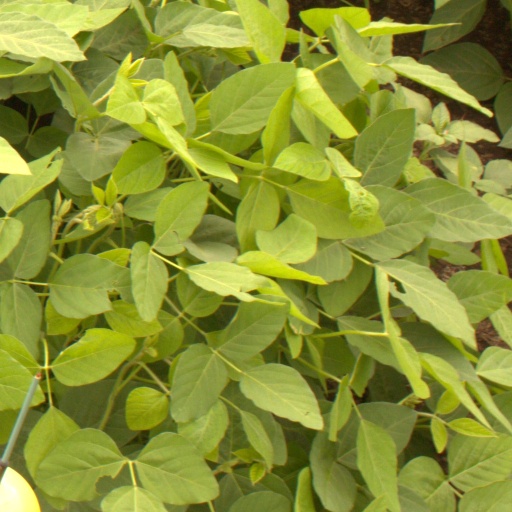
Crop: soybean